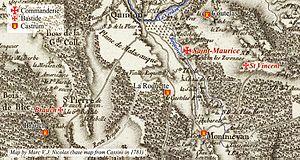
Carte de la commanderie de Saint-Maurice, Montmeyan, Var, France
Régusse est une commune française située dans le département du Var, en région Provence-Alpes-Côte d'Azur.
La commanderie de Saint-Maurice est située dans le département du Var, sur la commune de Régusse, près des basses gorges du Verdon, à 5 km au nord de Montmeyan et à 2 km au sud de Quinson.